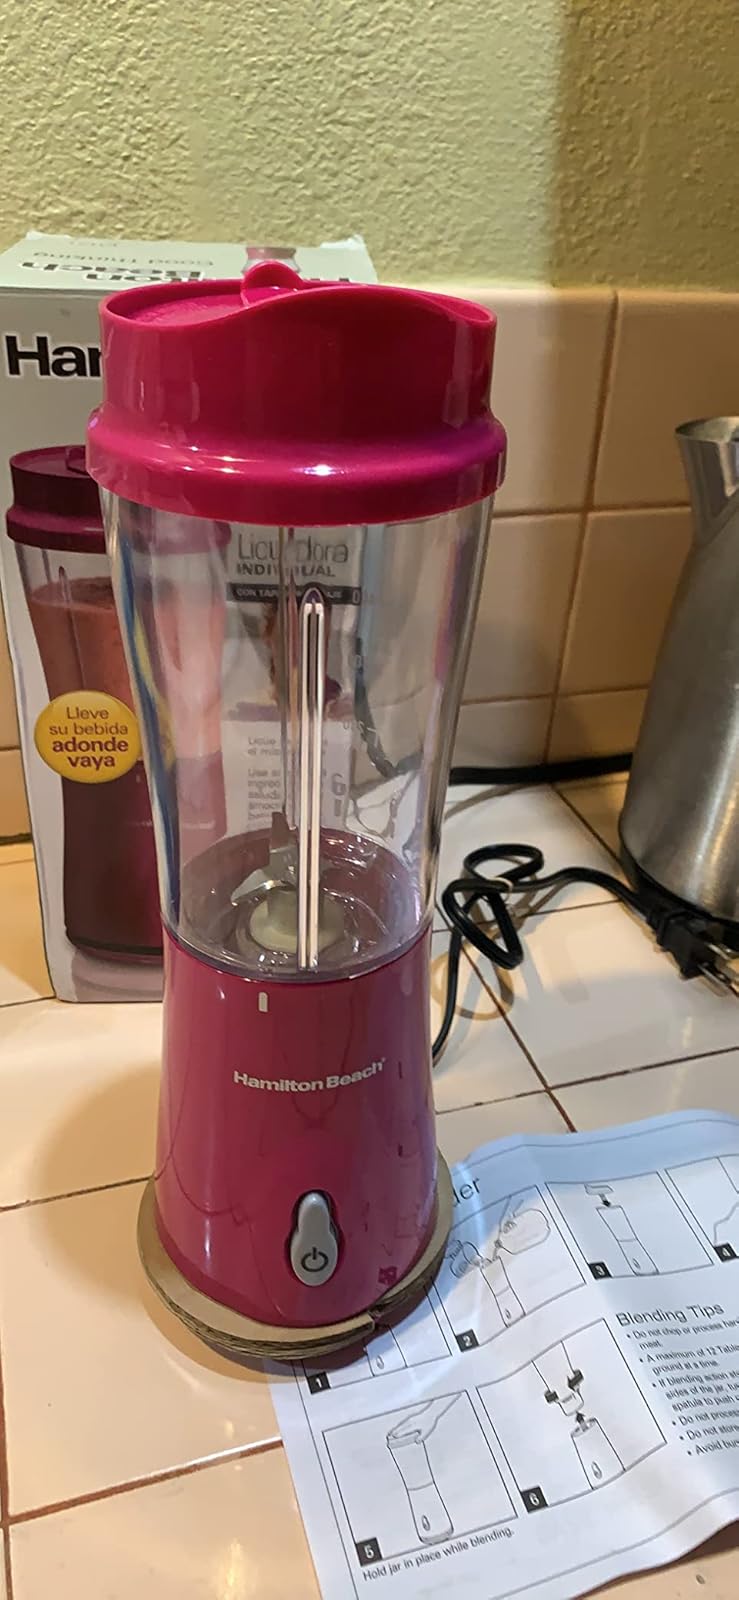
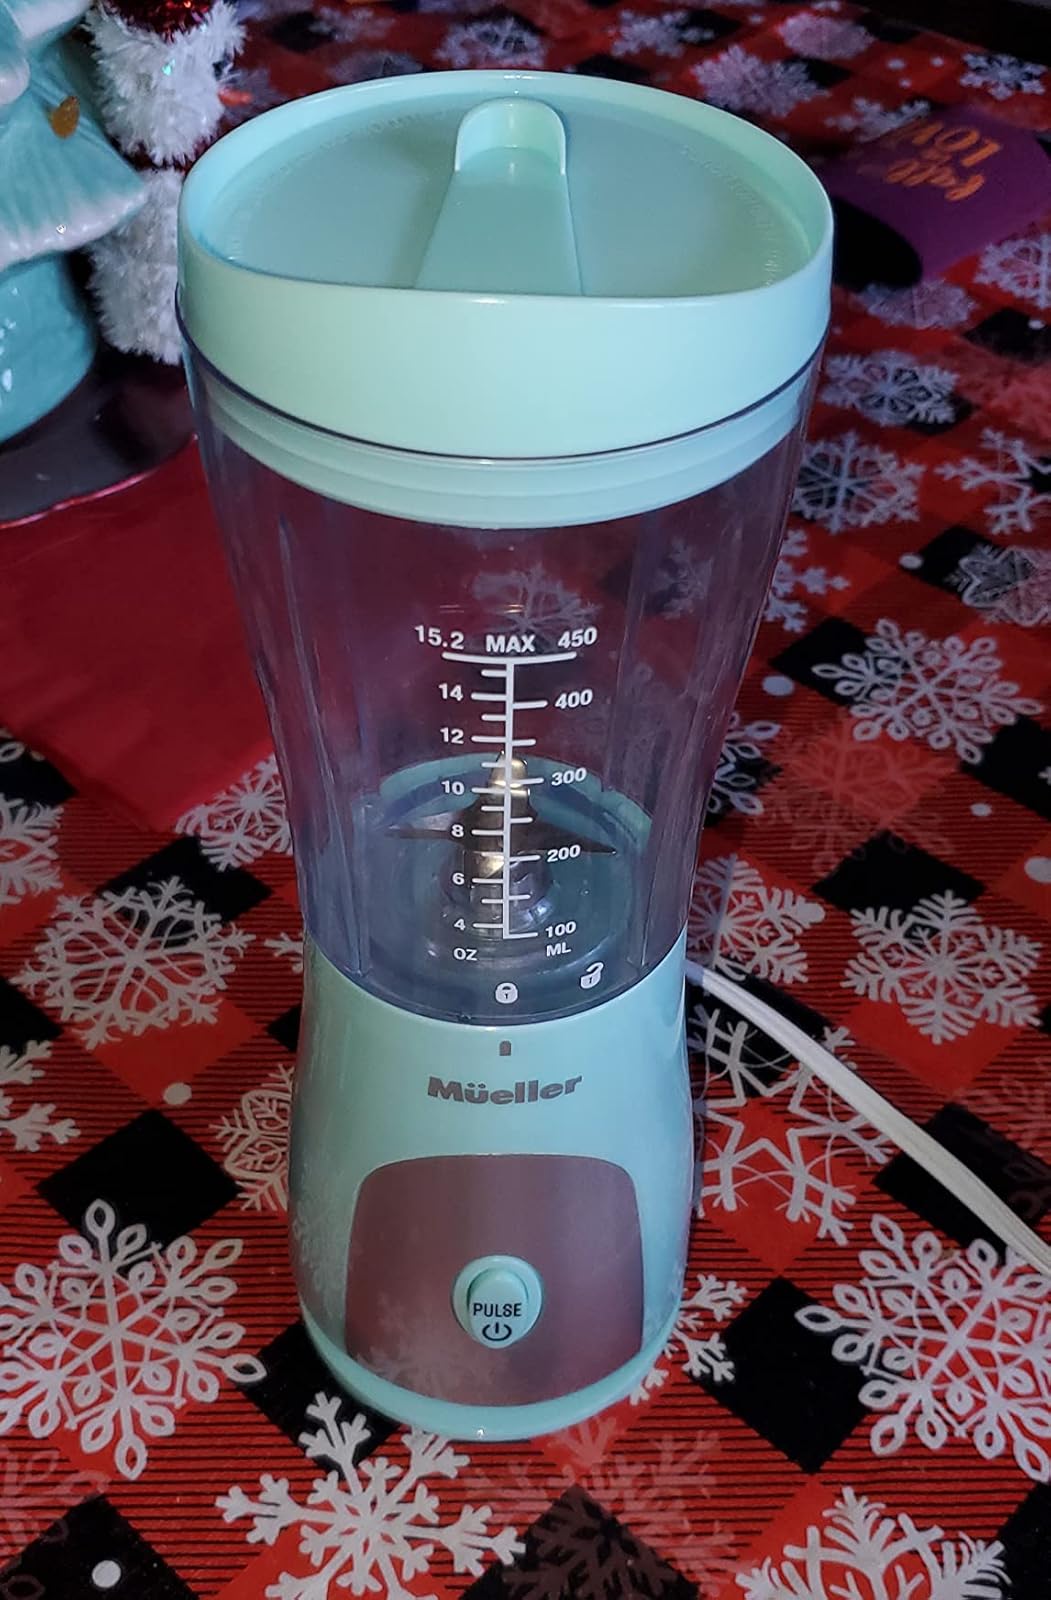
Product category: items_blender
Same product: no